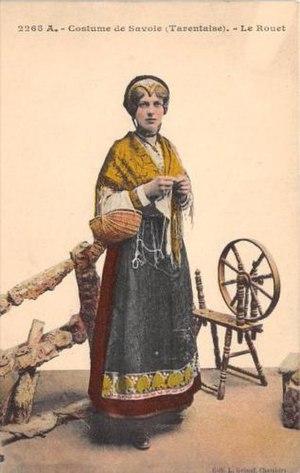
Jeune Tarentaise au rouet. CPA.
Un rouet est un instrument ancien à roue actionné par une pédale ou une manivelle, et servant au filage de la laine, du chanvre ou du lin ainsi que de toute autre fibre.